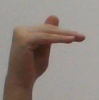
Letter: khaa